Albert Forster

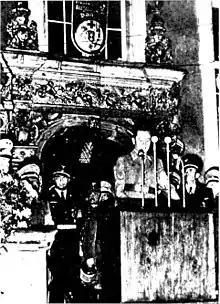
Albert Forster making a speech in 1939

Forster was one of those responsible for the mass murders in Piaśnica, where approximately 12,000 to 16,000 Poles, Jews, Czechs, Kashubians and even Germans were killed in the winter of 1939–1940.